Tony Selmersheim

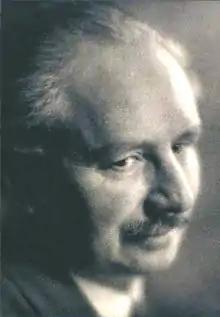
Selmersheim in 1925 by Laure Albin Guillot

Joseph Paul Anthony Selmersheim, known as Tony Selmersheim (2 June 1871 – 16 August 1971) was a French architect and decorator.